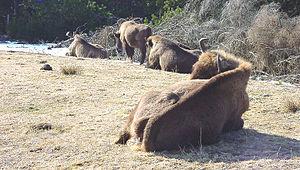
Le bison d'Europe est un mammifère ruminant de la famille des Bovidés. C'est une des deux espèces du genre Bison, l'autre étant le Bison américain. Les deux espèces de bison sont considérées par certains auteurs comme appartenant en fait au genre Bos, à cause de croisements possibles entre espèces du genre Bison et du genre Bos.